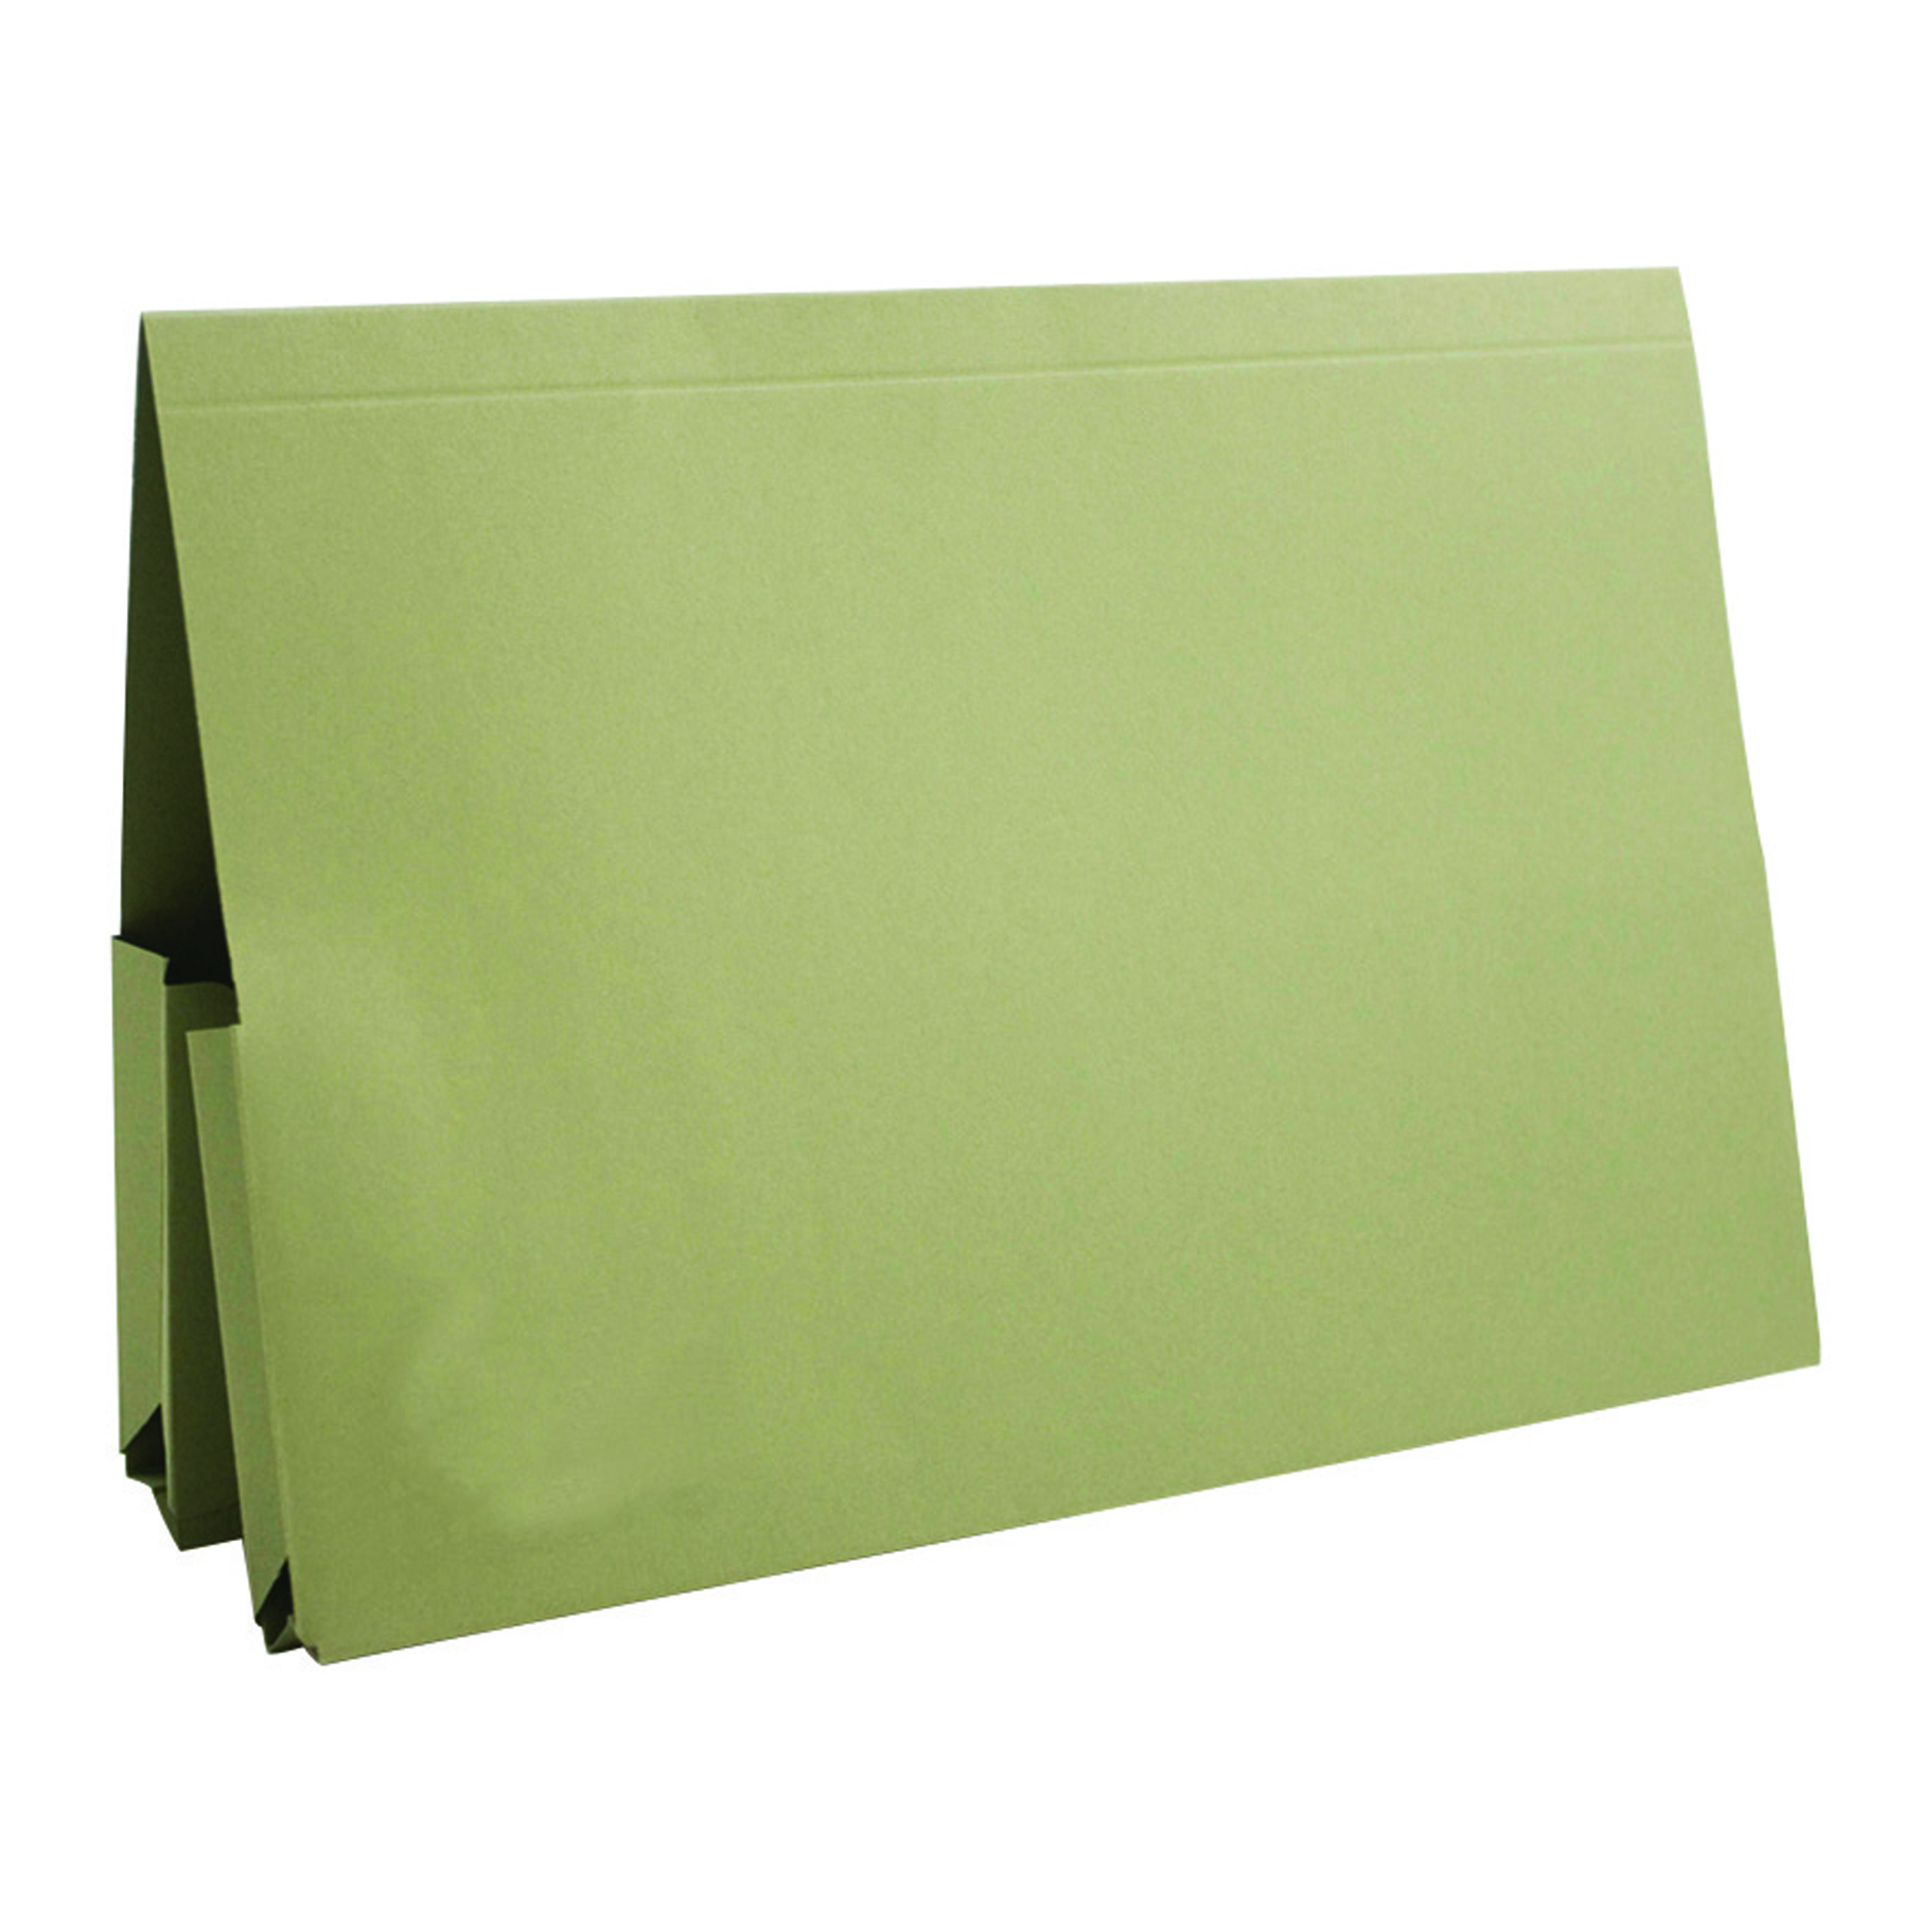
Guildhall Exacompta Guildhall Legal Double Pocket Wallet Foolscap Green  (Pack of 25)
Exacompta Guildhall Double Pocket Legal Wallet. Foolscap size wallet with pockets on both covers (long sides) 35mm gusset and manufactured from strong 315gsm sprint manilla for extra durability. Colour - Green. Double pocket legal wallet Durable 315gsm sprint manila protects contents Perfect for storage and transport Capacity: up to 300 sheets of 80gsm paper DIN6738 certified - ideal for archival filing Perfect for legal, professional and financial services users Two pockets each with 35mm gusset Size: foolscap Colour: green Pack of 25
Brand: Guildhall
Category: Office Supplies > Filing & Organization > Folders & Report Covers > Pocket Folders